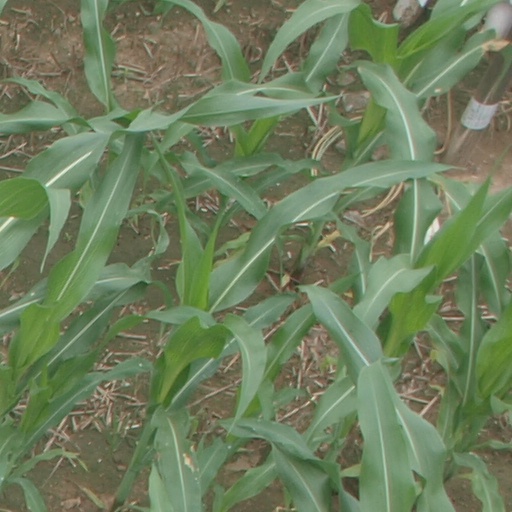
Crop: maize; corn